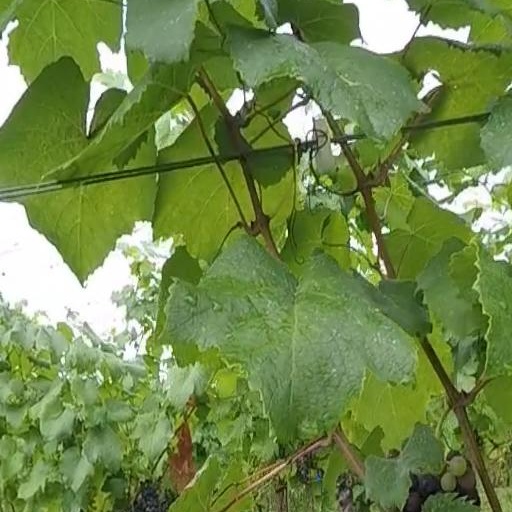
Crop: grape